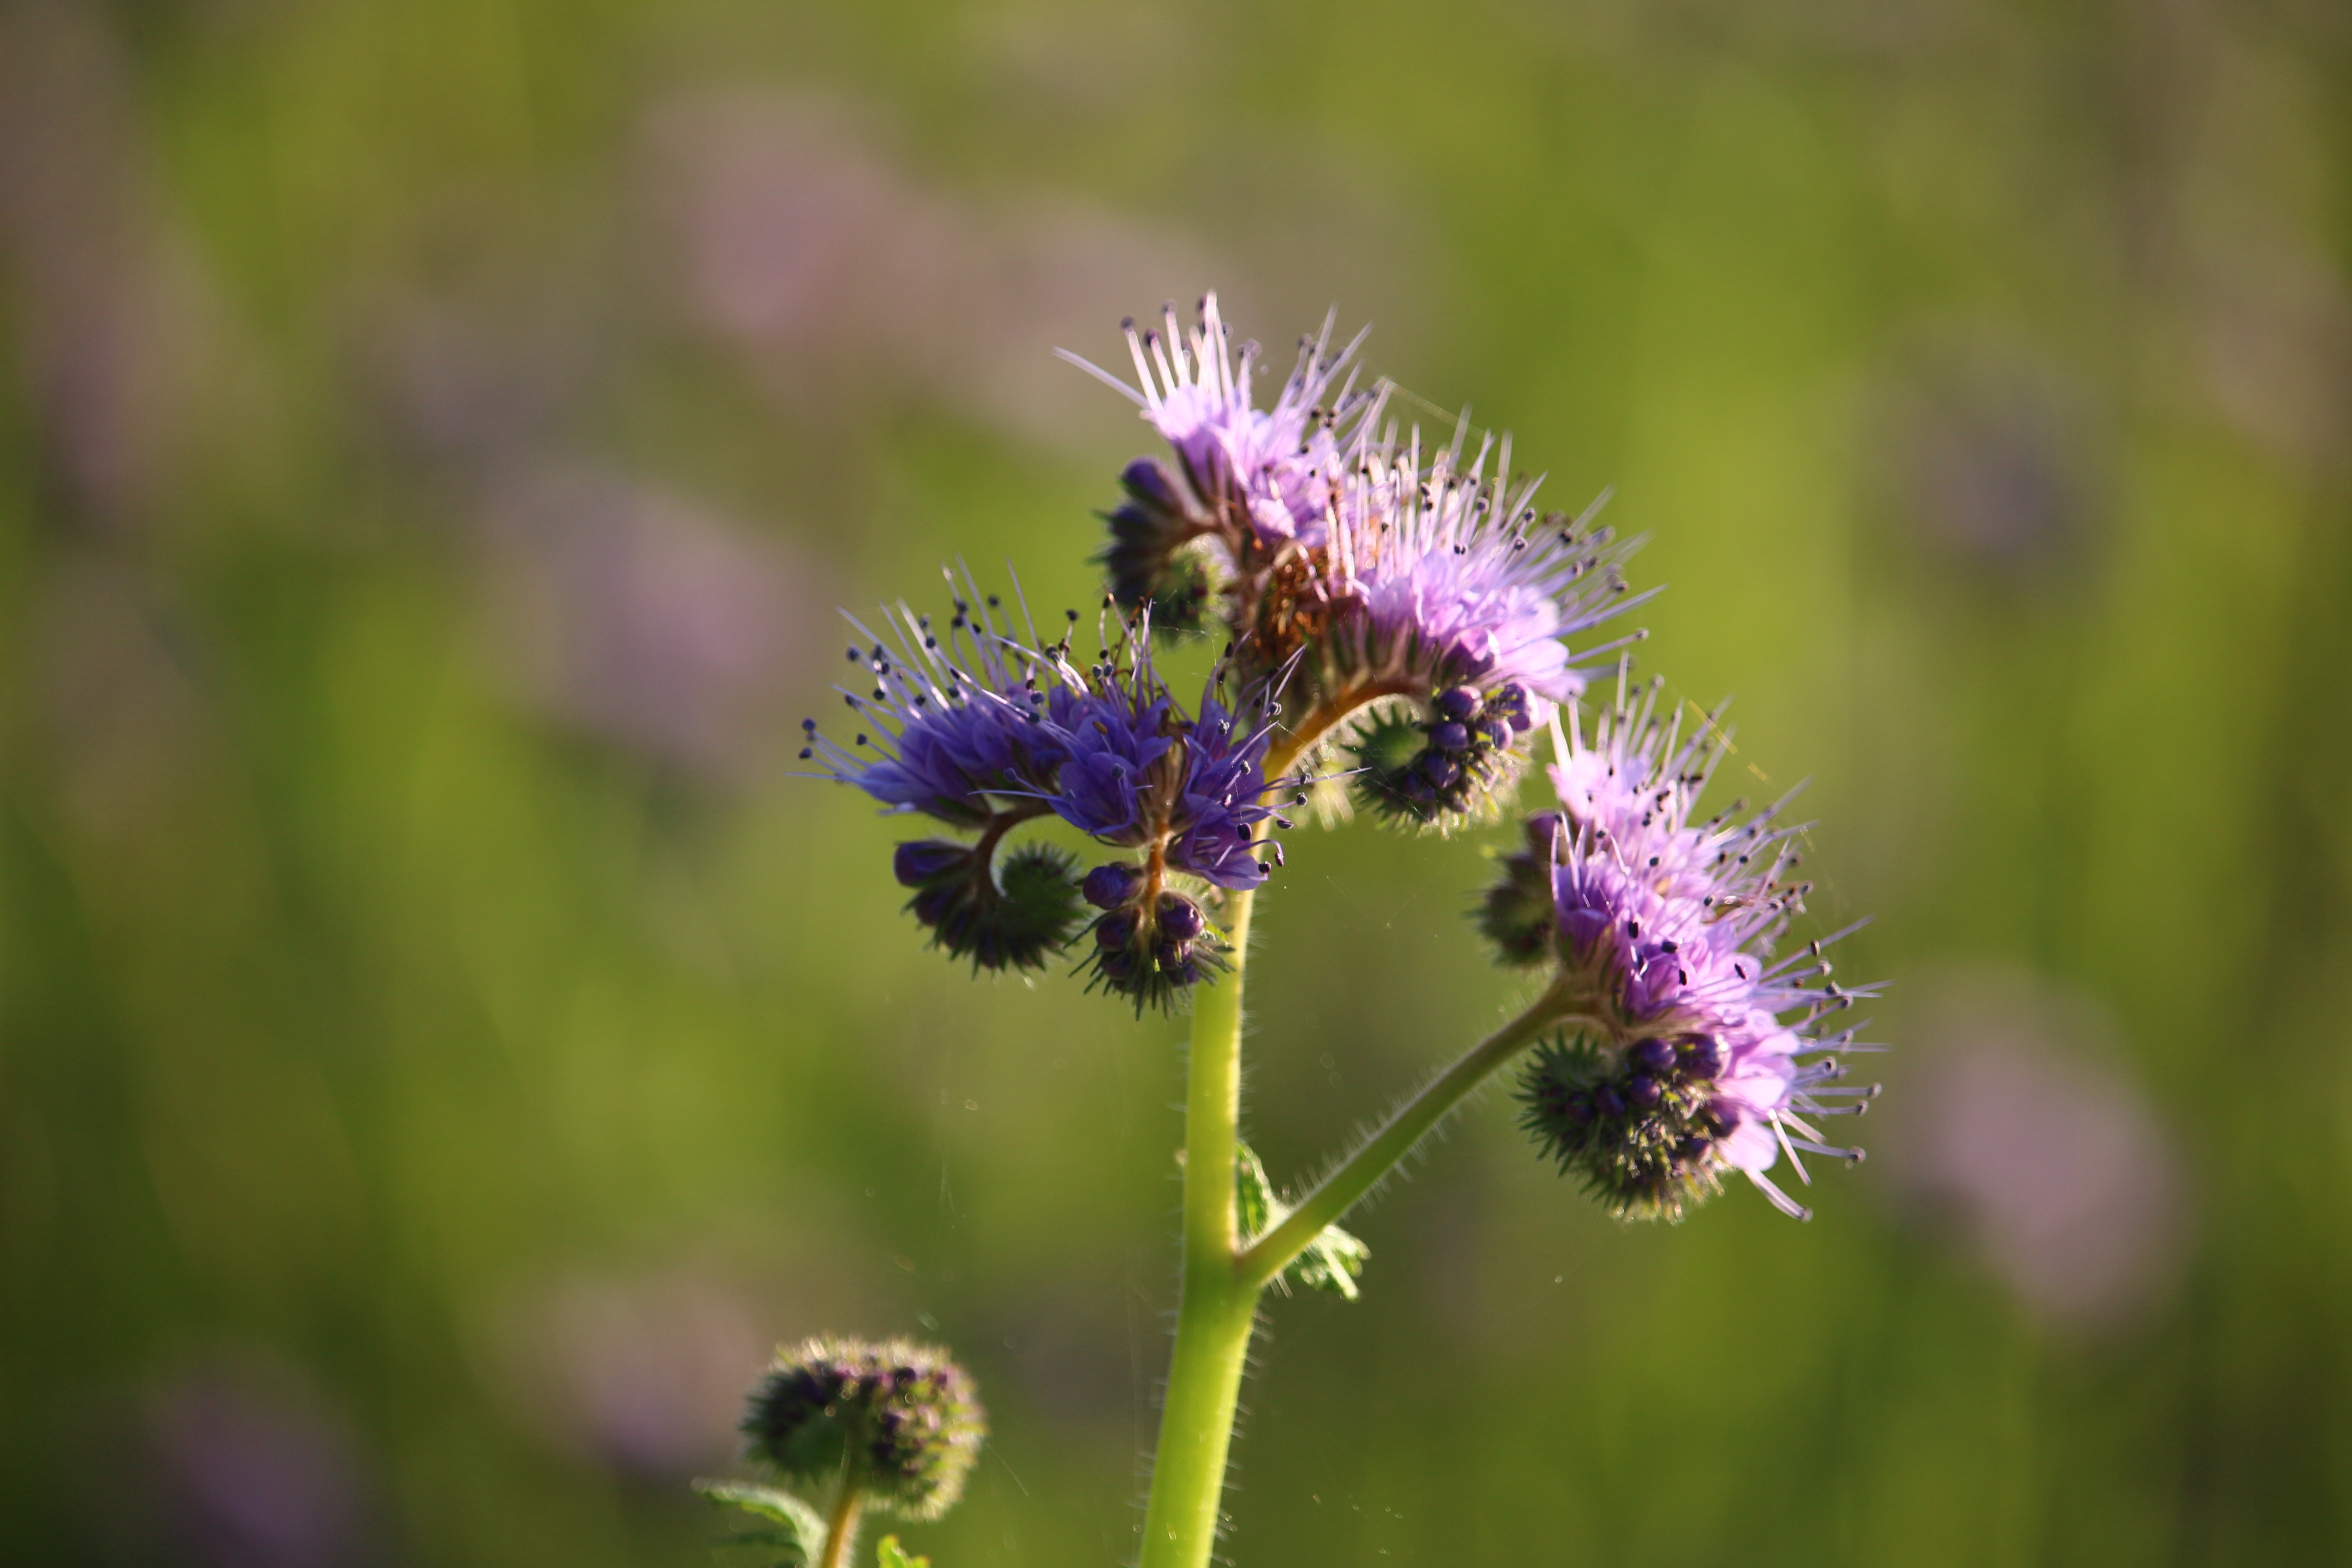
nature, grass, blossom, plant, photography, meadow, prairie, flower, bloom, pollen, insect, botany, flora, fauna, invertebrate, wildflower, close up, violet, bee, thistle, nectar, bees, macro photography, inflorescence, flowering plant, honey bee, phacelia, bee friend, plant stem, land plant, membrane winged insect, moths and butterflies